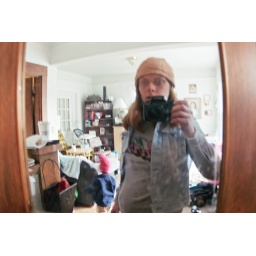
blurry shot of belly in cute cars shirt